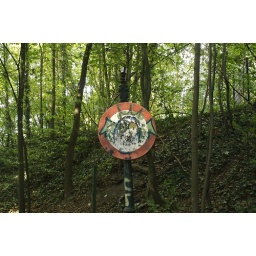
taken in forest park behind my house